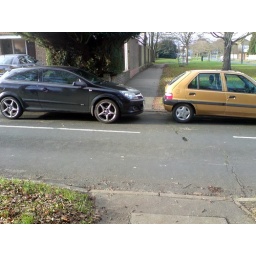
Right in front of the pathway where pedestrians cross the road :-(